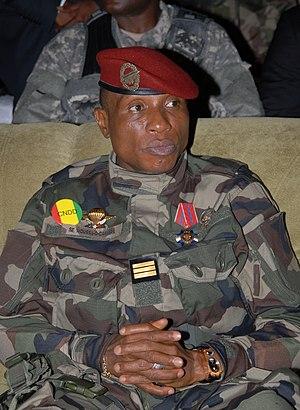
Capitaine Moussa Dadis Camara - Président de la République de Guinée
Moussa Dadis Camara, également appelé Moïse Dadis Camara depuis sa conversion au catholicisme en 2010, né le 1ᵉʳ janvier 1964 ou le 29 décembre 1968 à Koulé, est un officier militaire et homme d'État guinéen. Président du CNDD, junte militaire au pouvoir après la mort de Lansana Conté, il s'autoproclame président de la République de Guinée le 24 décembre 2008. Blessé à la tête un an plus tard, le 3 décembre 2009, il est hospitalisé au Maroc, puis au Burkina Faso, et doit quitter ses fonctions le mois suivant. Il est depuis en exil.
Le Conseil national pour la démocratie et le développement est le nom officiel de la junte au pouvoir en Guinée du 23 décembre 2008 jusqu'à la mise en place d'un gouvernement civil fin 2010. Son leader, le capitaine Moussa Dadis Camara, prend le pouvoir le 24 décembre à la mort de Lansana Conté.